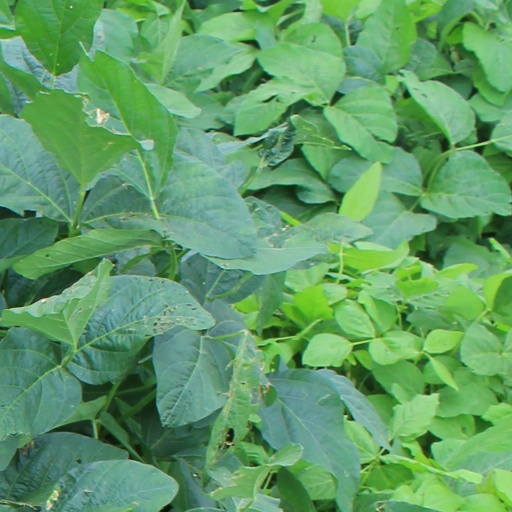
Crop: soybean